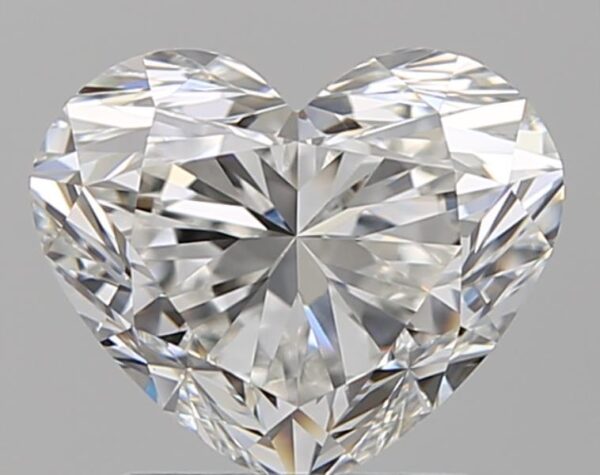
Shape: heart
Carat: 1.6
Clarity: VVS1
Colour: F
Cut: VG
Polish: EX
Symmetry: EX
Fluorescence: F
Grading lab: GIA
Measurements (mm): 6.75 x 8.04 x 4.86